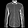
Label: Shirt